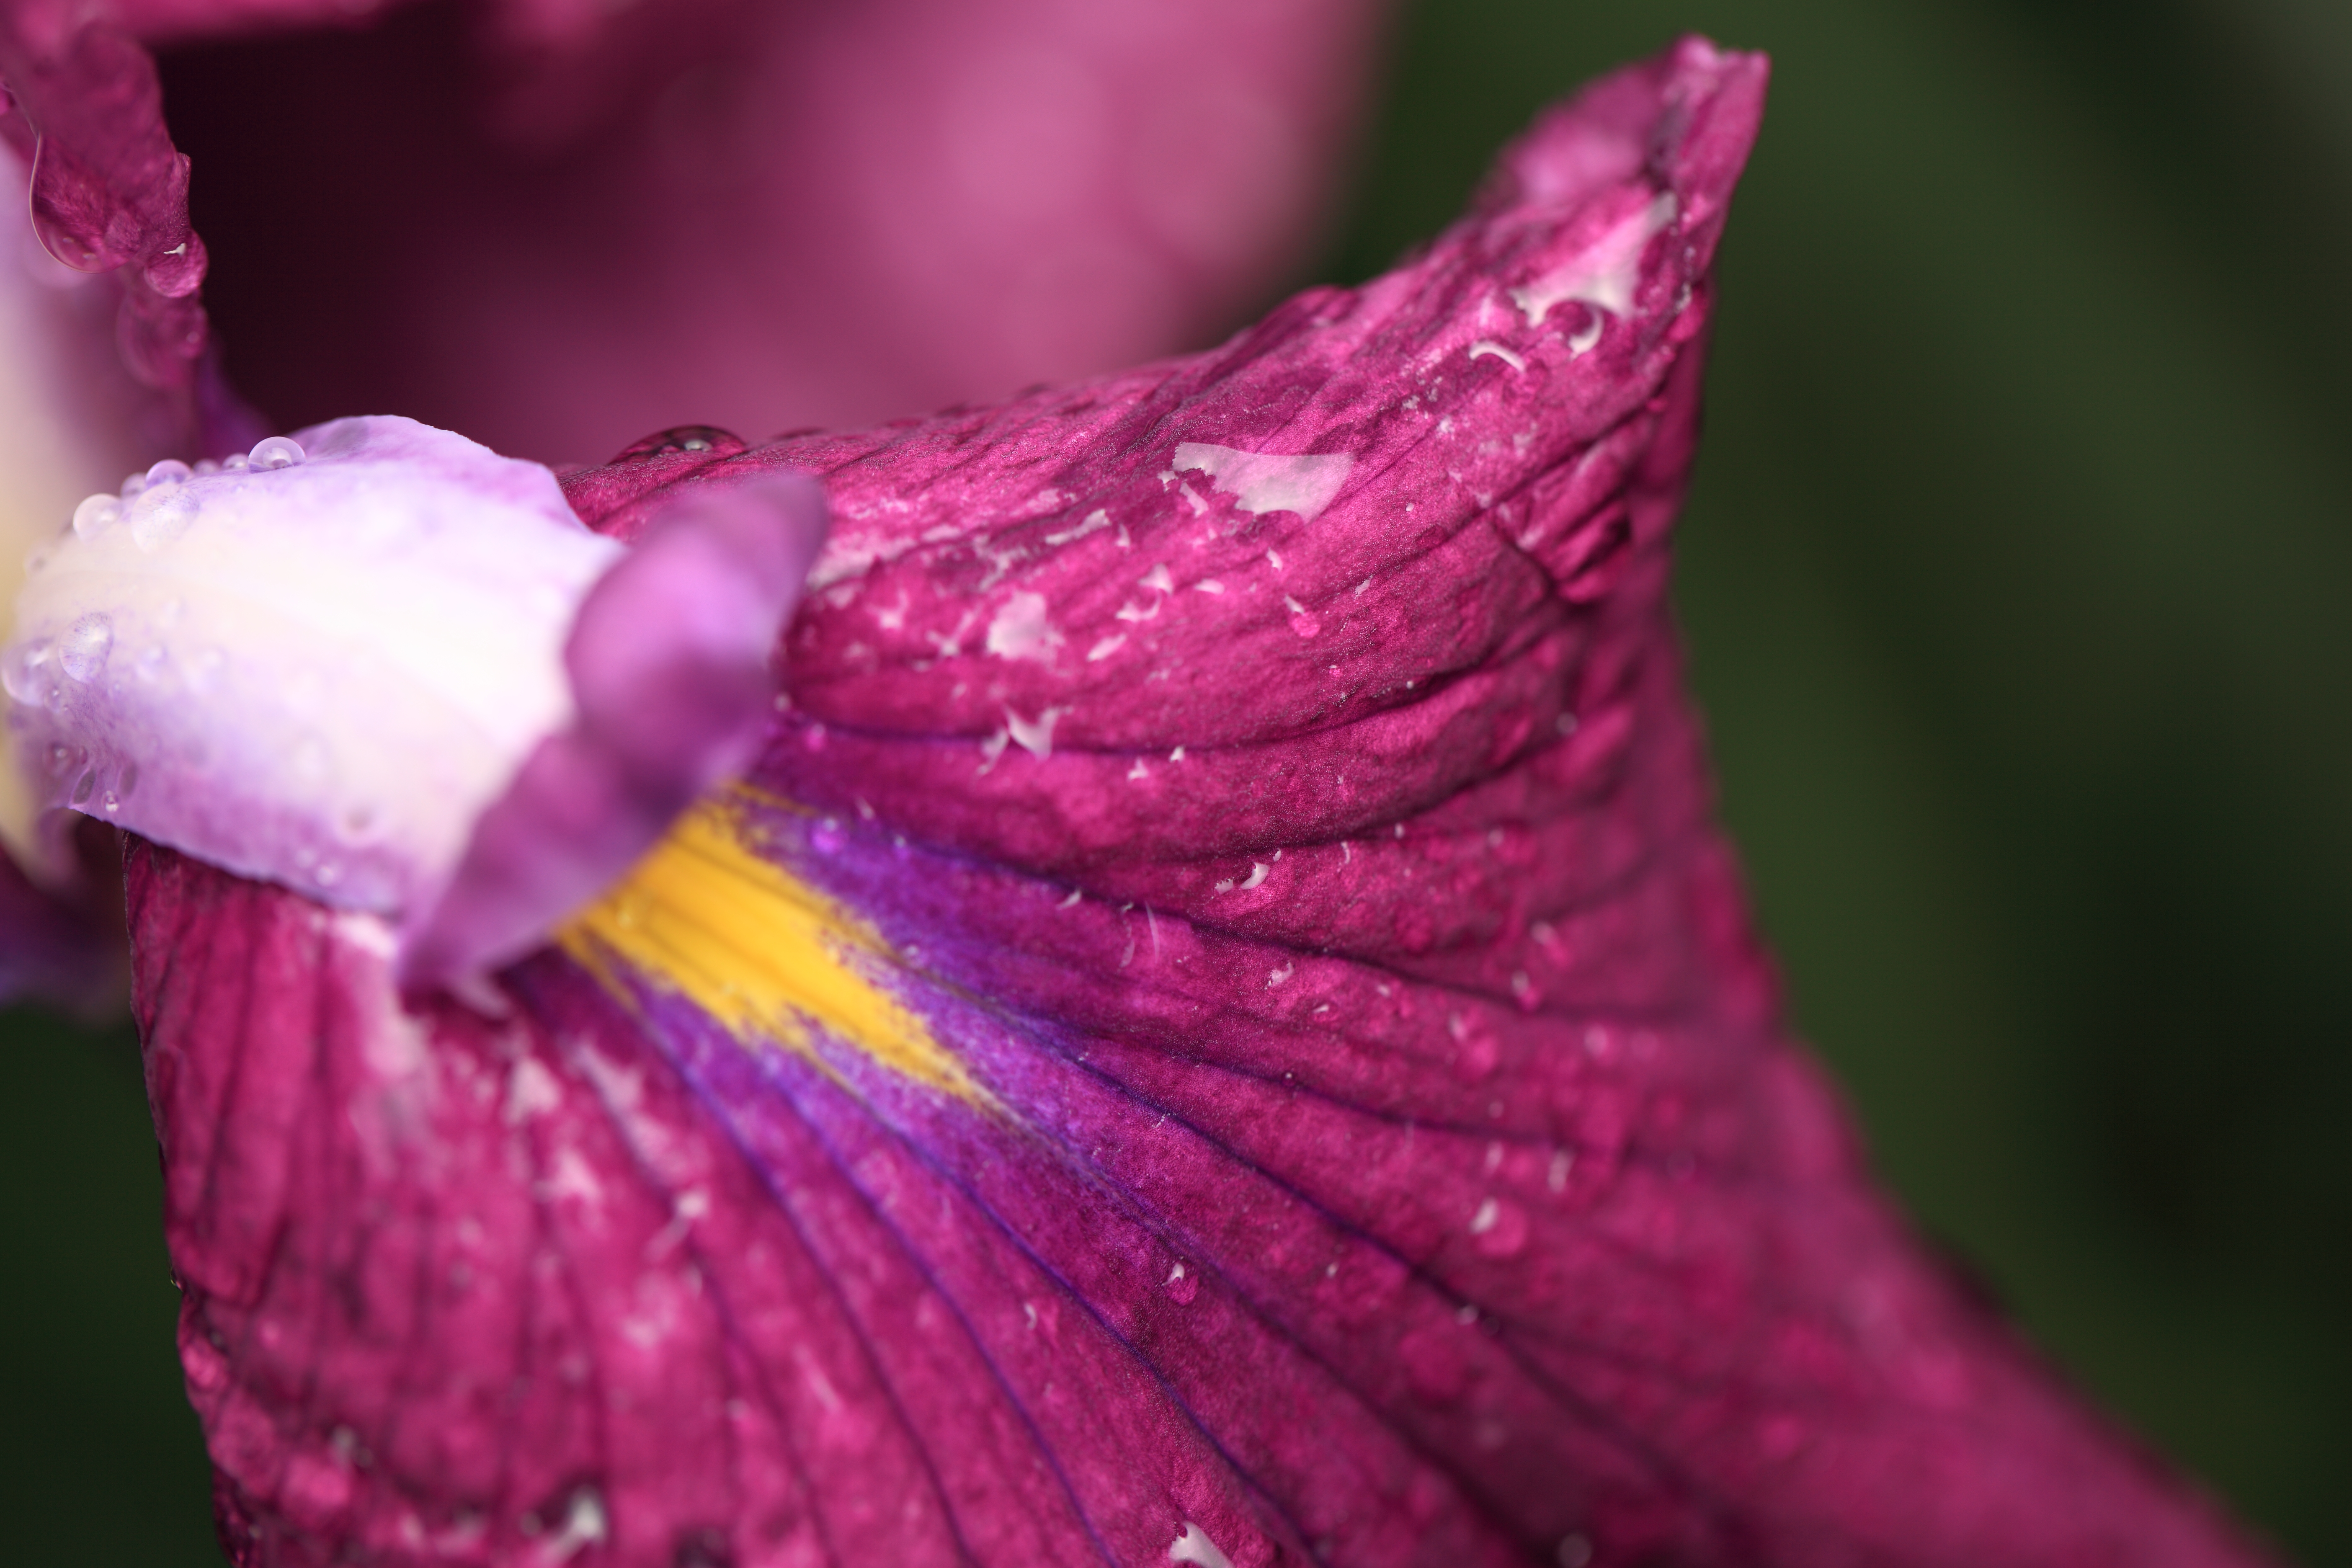
blossom, plant, photography, leaf, flower, purple, petal, high, pink, flora, close up, iris, eye, 5d, hires, magenta, markii, hi, res, resolution, ensata, macro photography, taxonomy binomial irisensata, flowering plant, plant stem, land plant